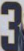
Number: 3